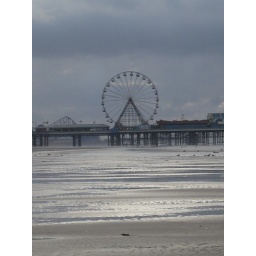
The pools of shiny water in front of the big wheel in the distance.